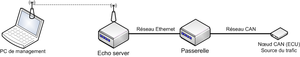
Topology avec serveur Echo
La sécurité informatique des véhicules est un enjeu majeur dans la conception des systèmes embarqués. Le véhicule connecté est contrôlé par des calculateurs embarqués et interconnectés. À travers ces calculateurs, le véhicule moderne offre des fonctionnalités nouvelles qui améliorent la qualité de conduite et renforcent la sécurité du passager. Cependant, les constructeurs sont confrontés à des problématiques de sécurité informatique. Des dispositifs tels que prise ODB, Bluetooth, Wi-Fi, 3G/4G, RFID, clé USB, CD, etc., très courants sur les véhicules, sont autant de portes ouvertes pour les hackeurs souhaitant accéder aux différents calculateurs de bord.